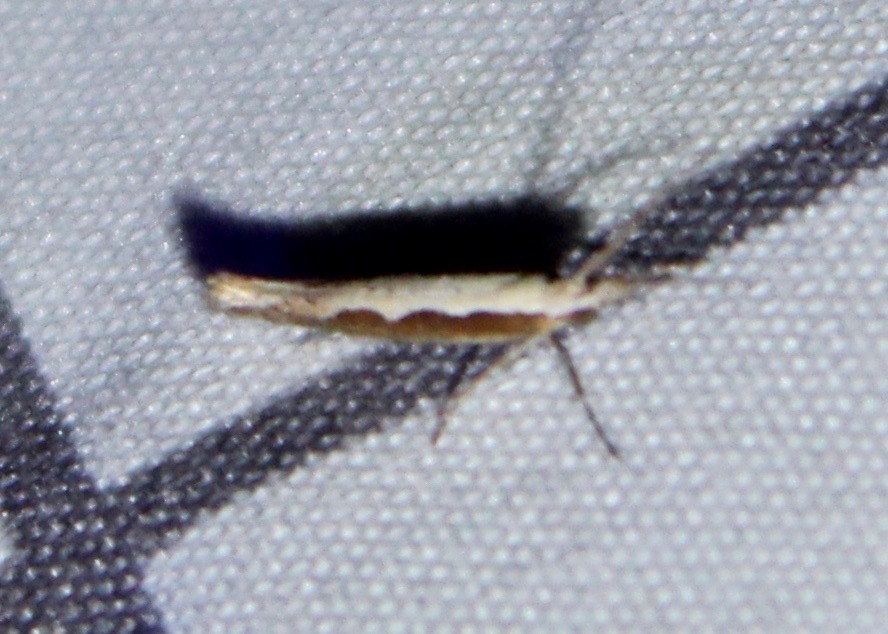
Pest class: diamondback_moth